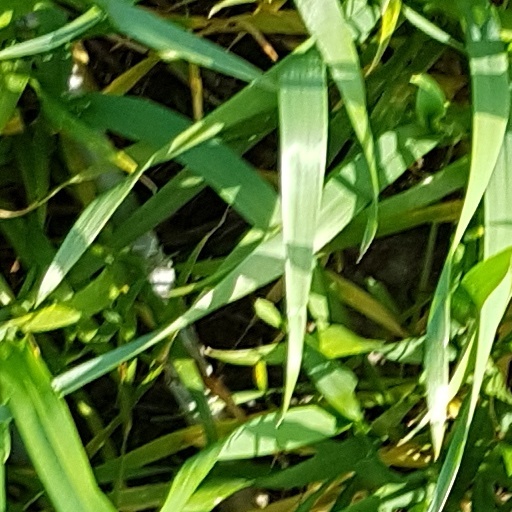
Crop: wheat